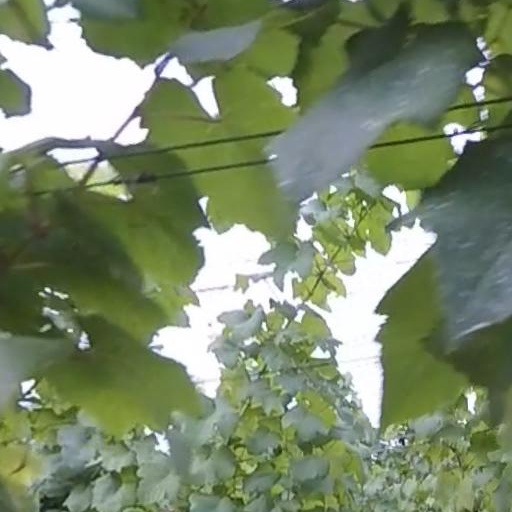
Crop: grape